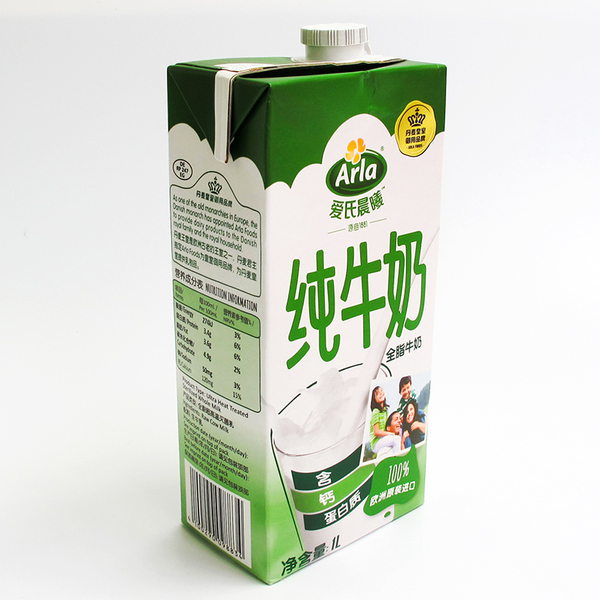
Label: paper